Bug-eyed monster

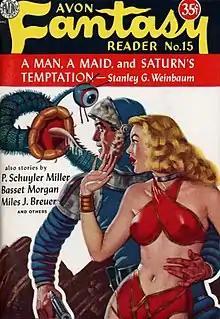
The Titanian Threadworm of Stanley Weinbaum's "Flight on Titan", a type of BEM, cover, "Avon Fantasy Reader", 1951

The bug-eyed monster (BEM) is an early convention of the science fiction genre. Extraterrestrials in science fiction of the 1930s were often described (or pictured on covers of pulp magazines) as grotesque creatures with huge, oversized